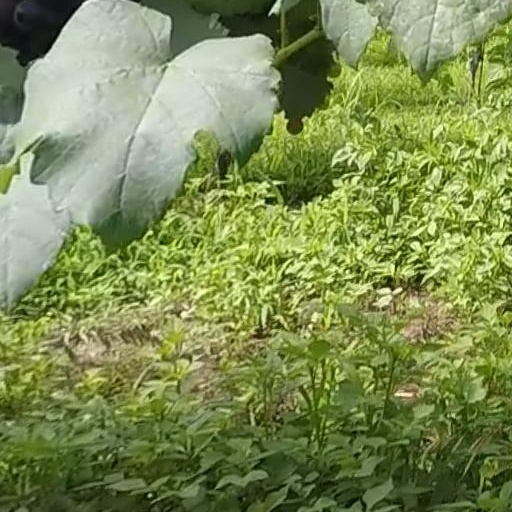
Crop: grape